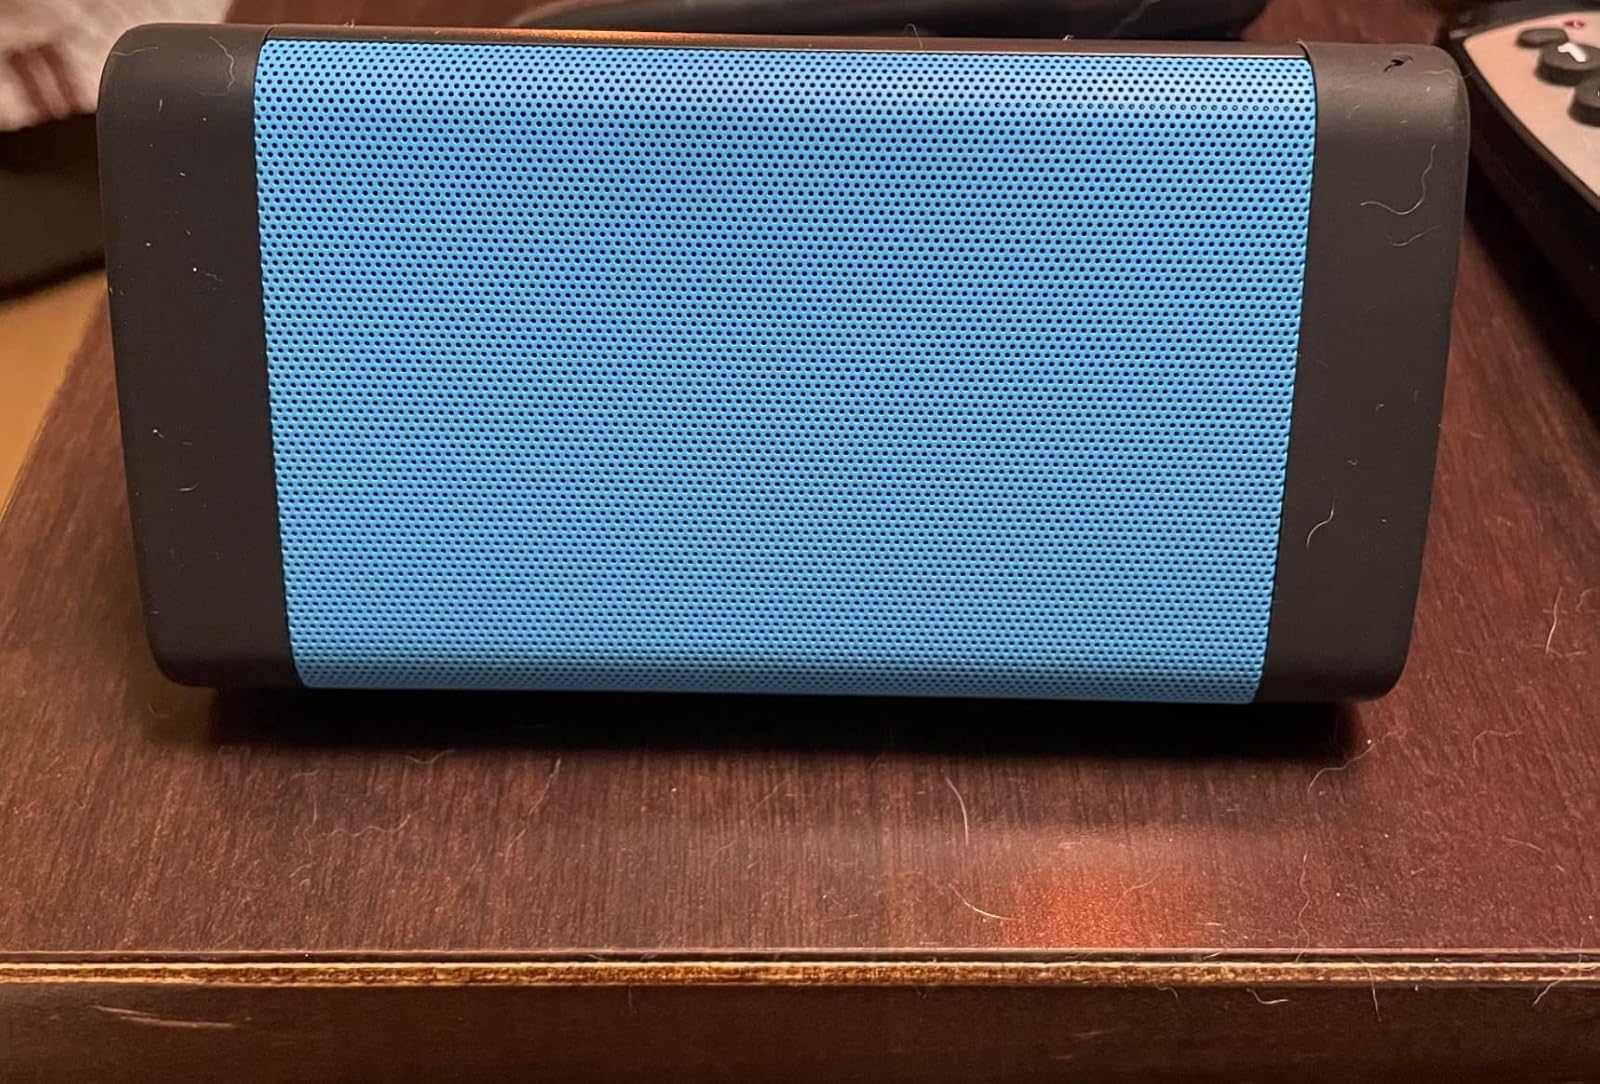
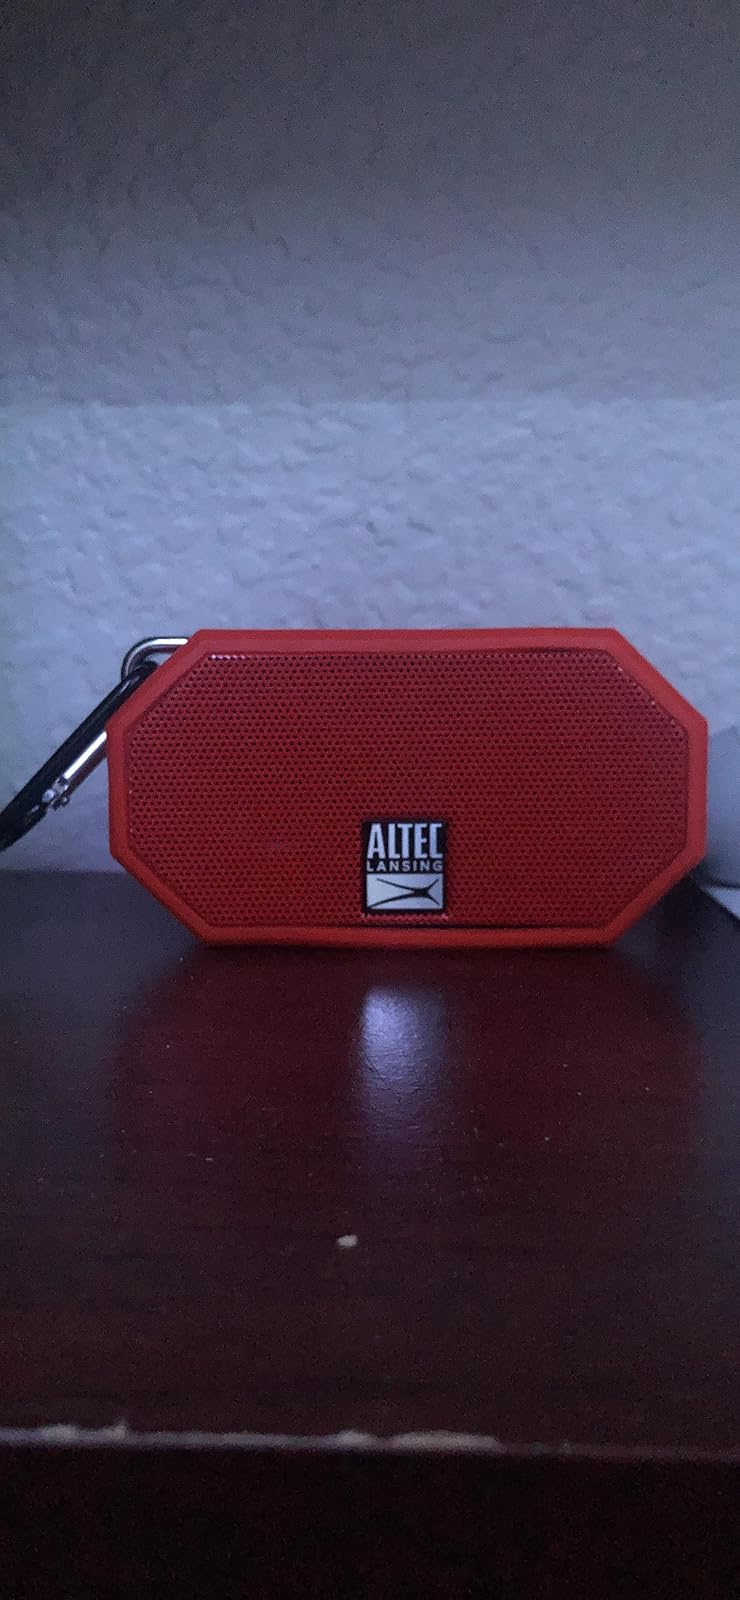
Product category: speaker
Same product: no